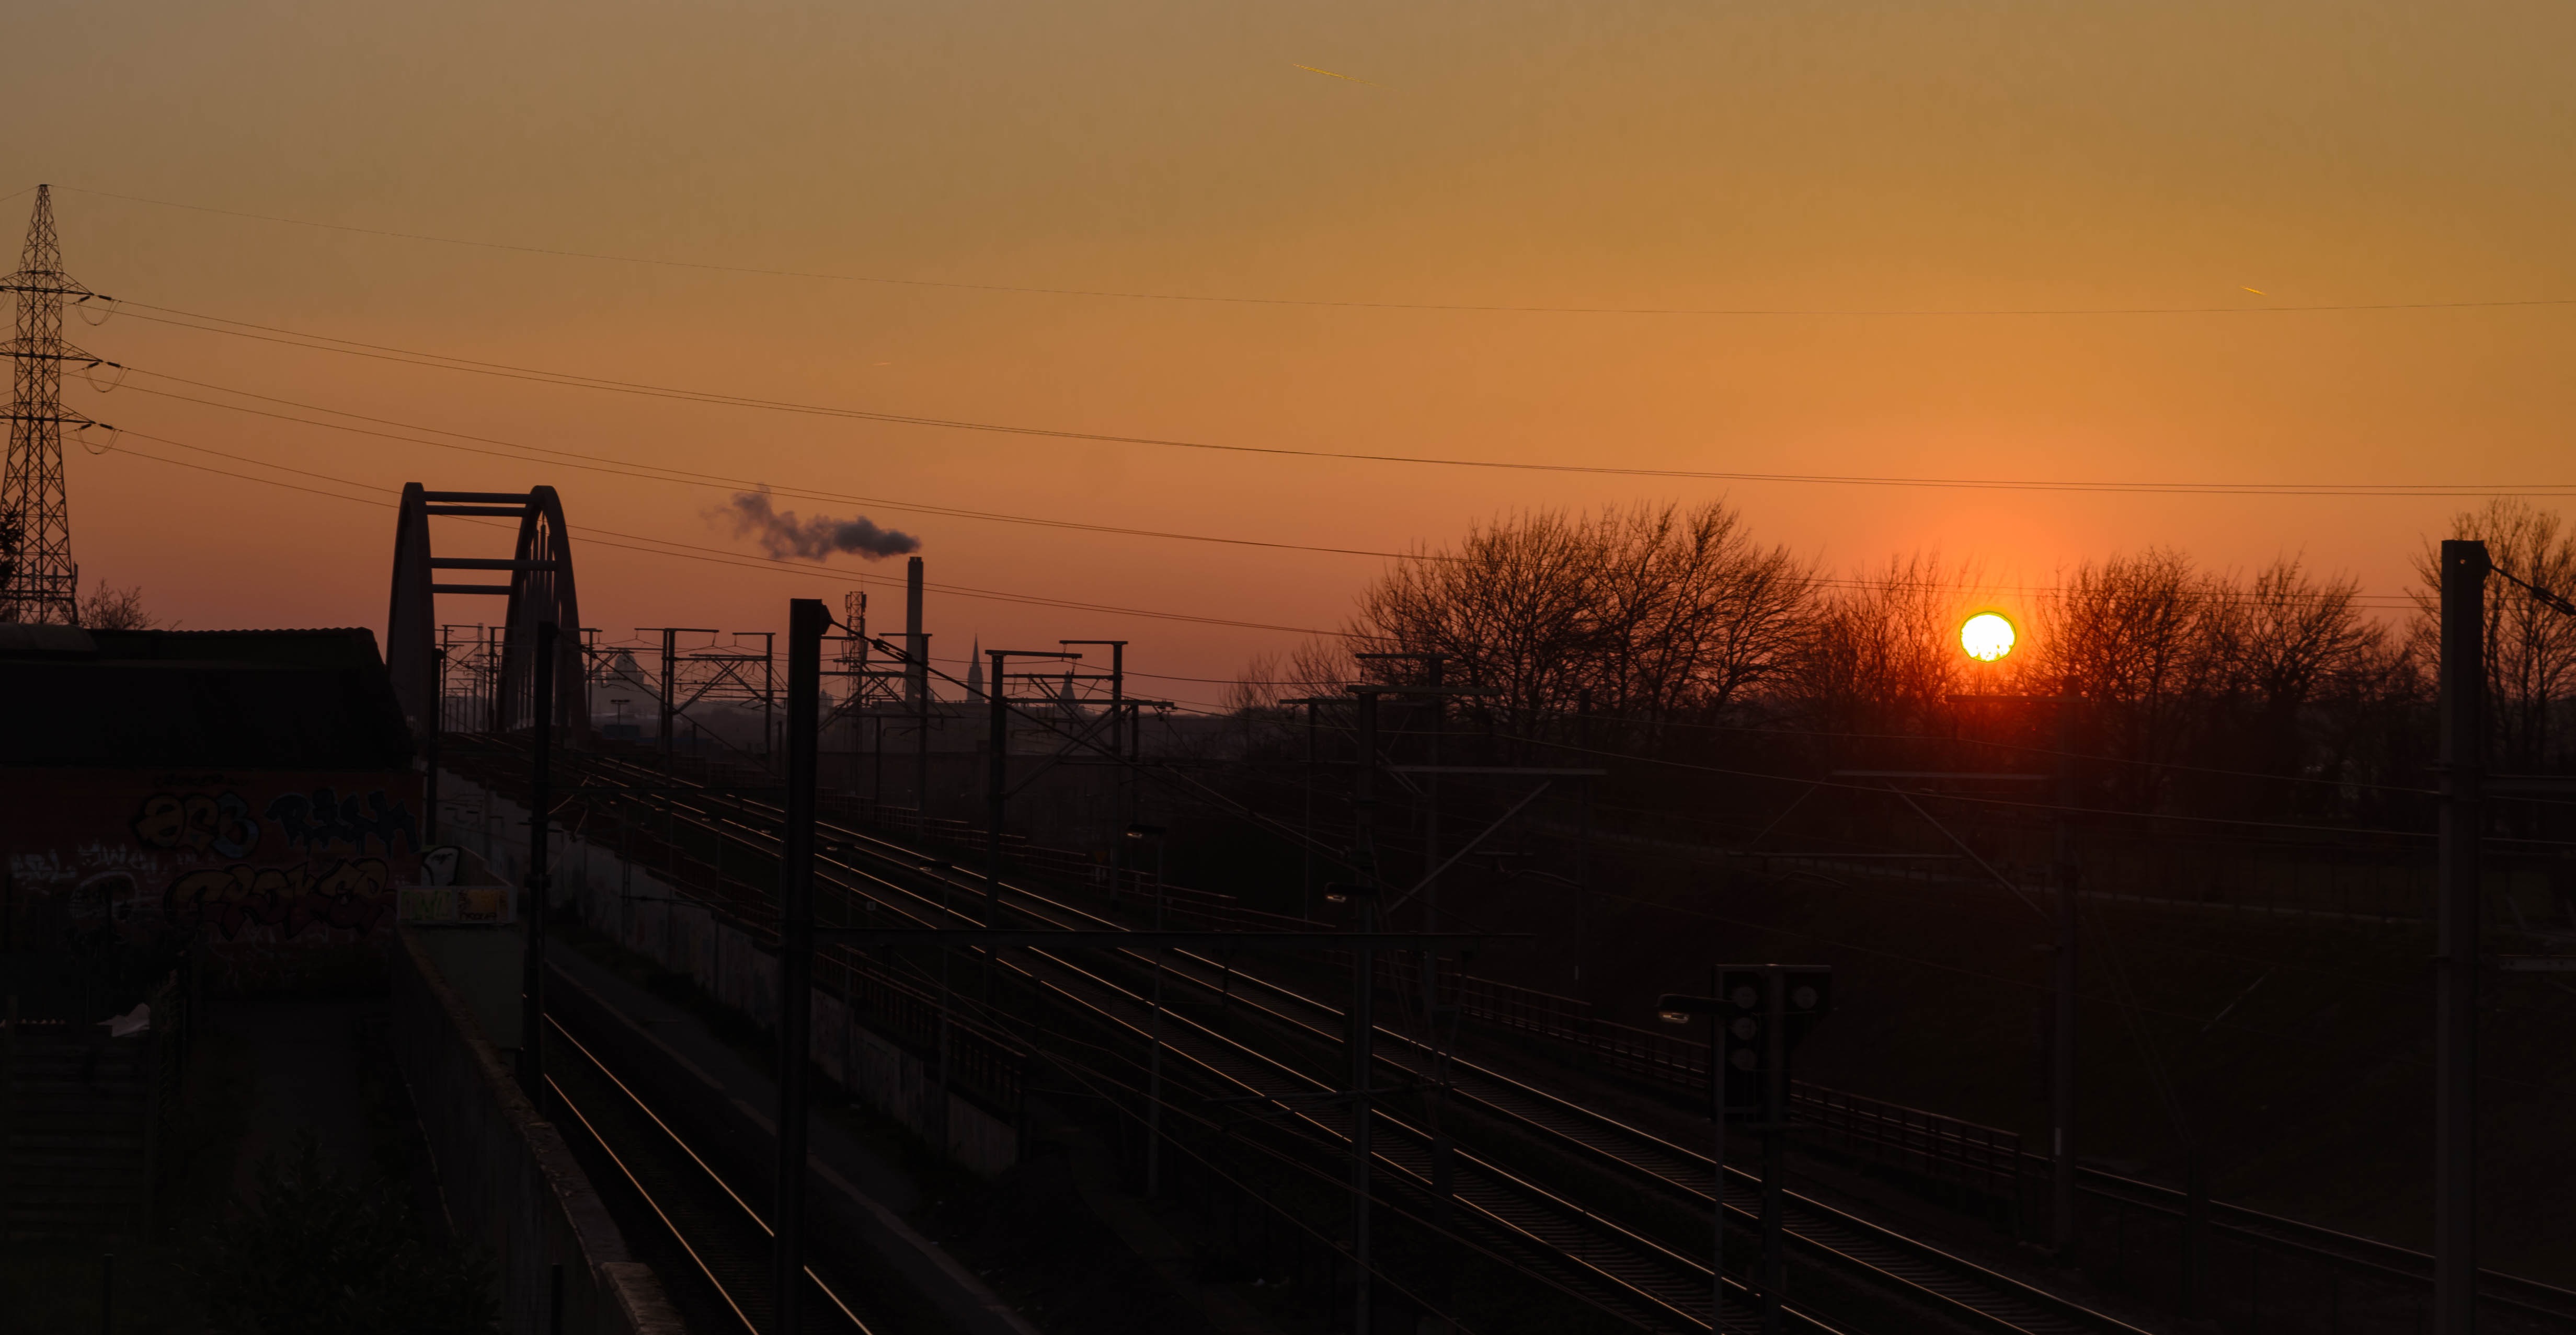
sun, track, sunrise, sunset, sunlight, morning, dawn, dusk, transport, evening, line, atmospheric phenomenon